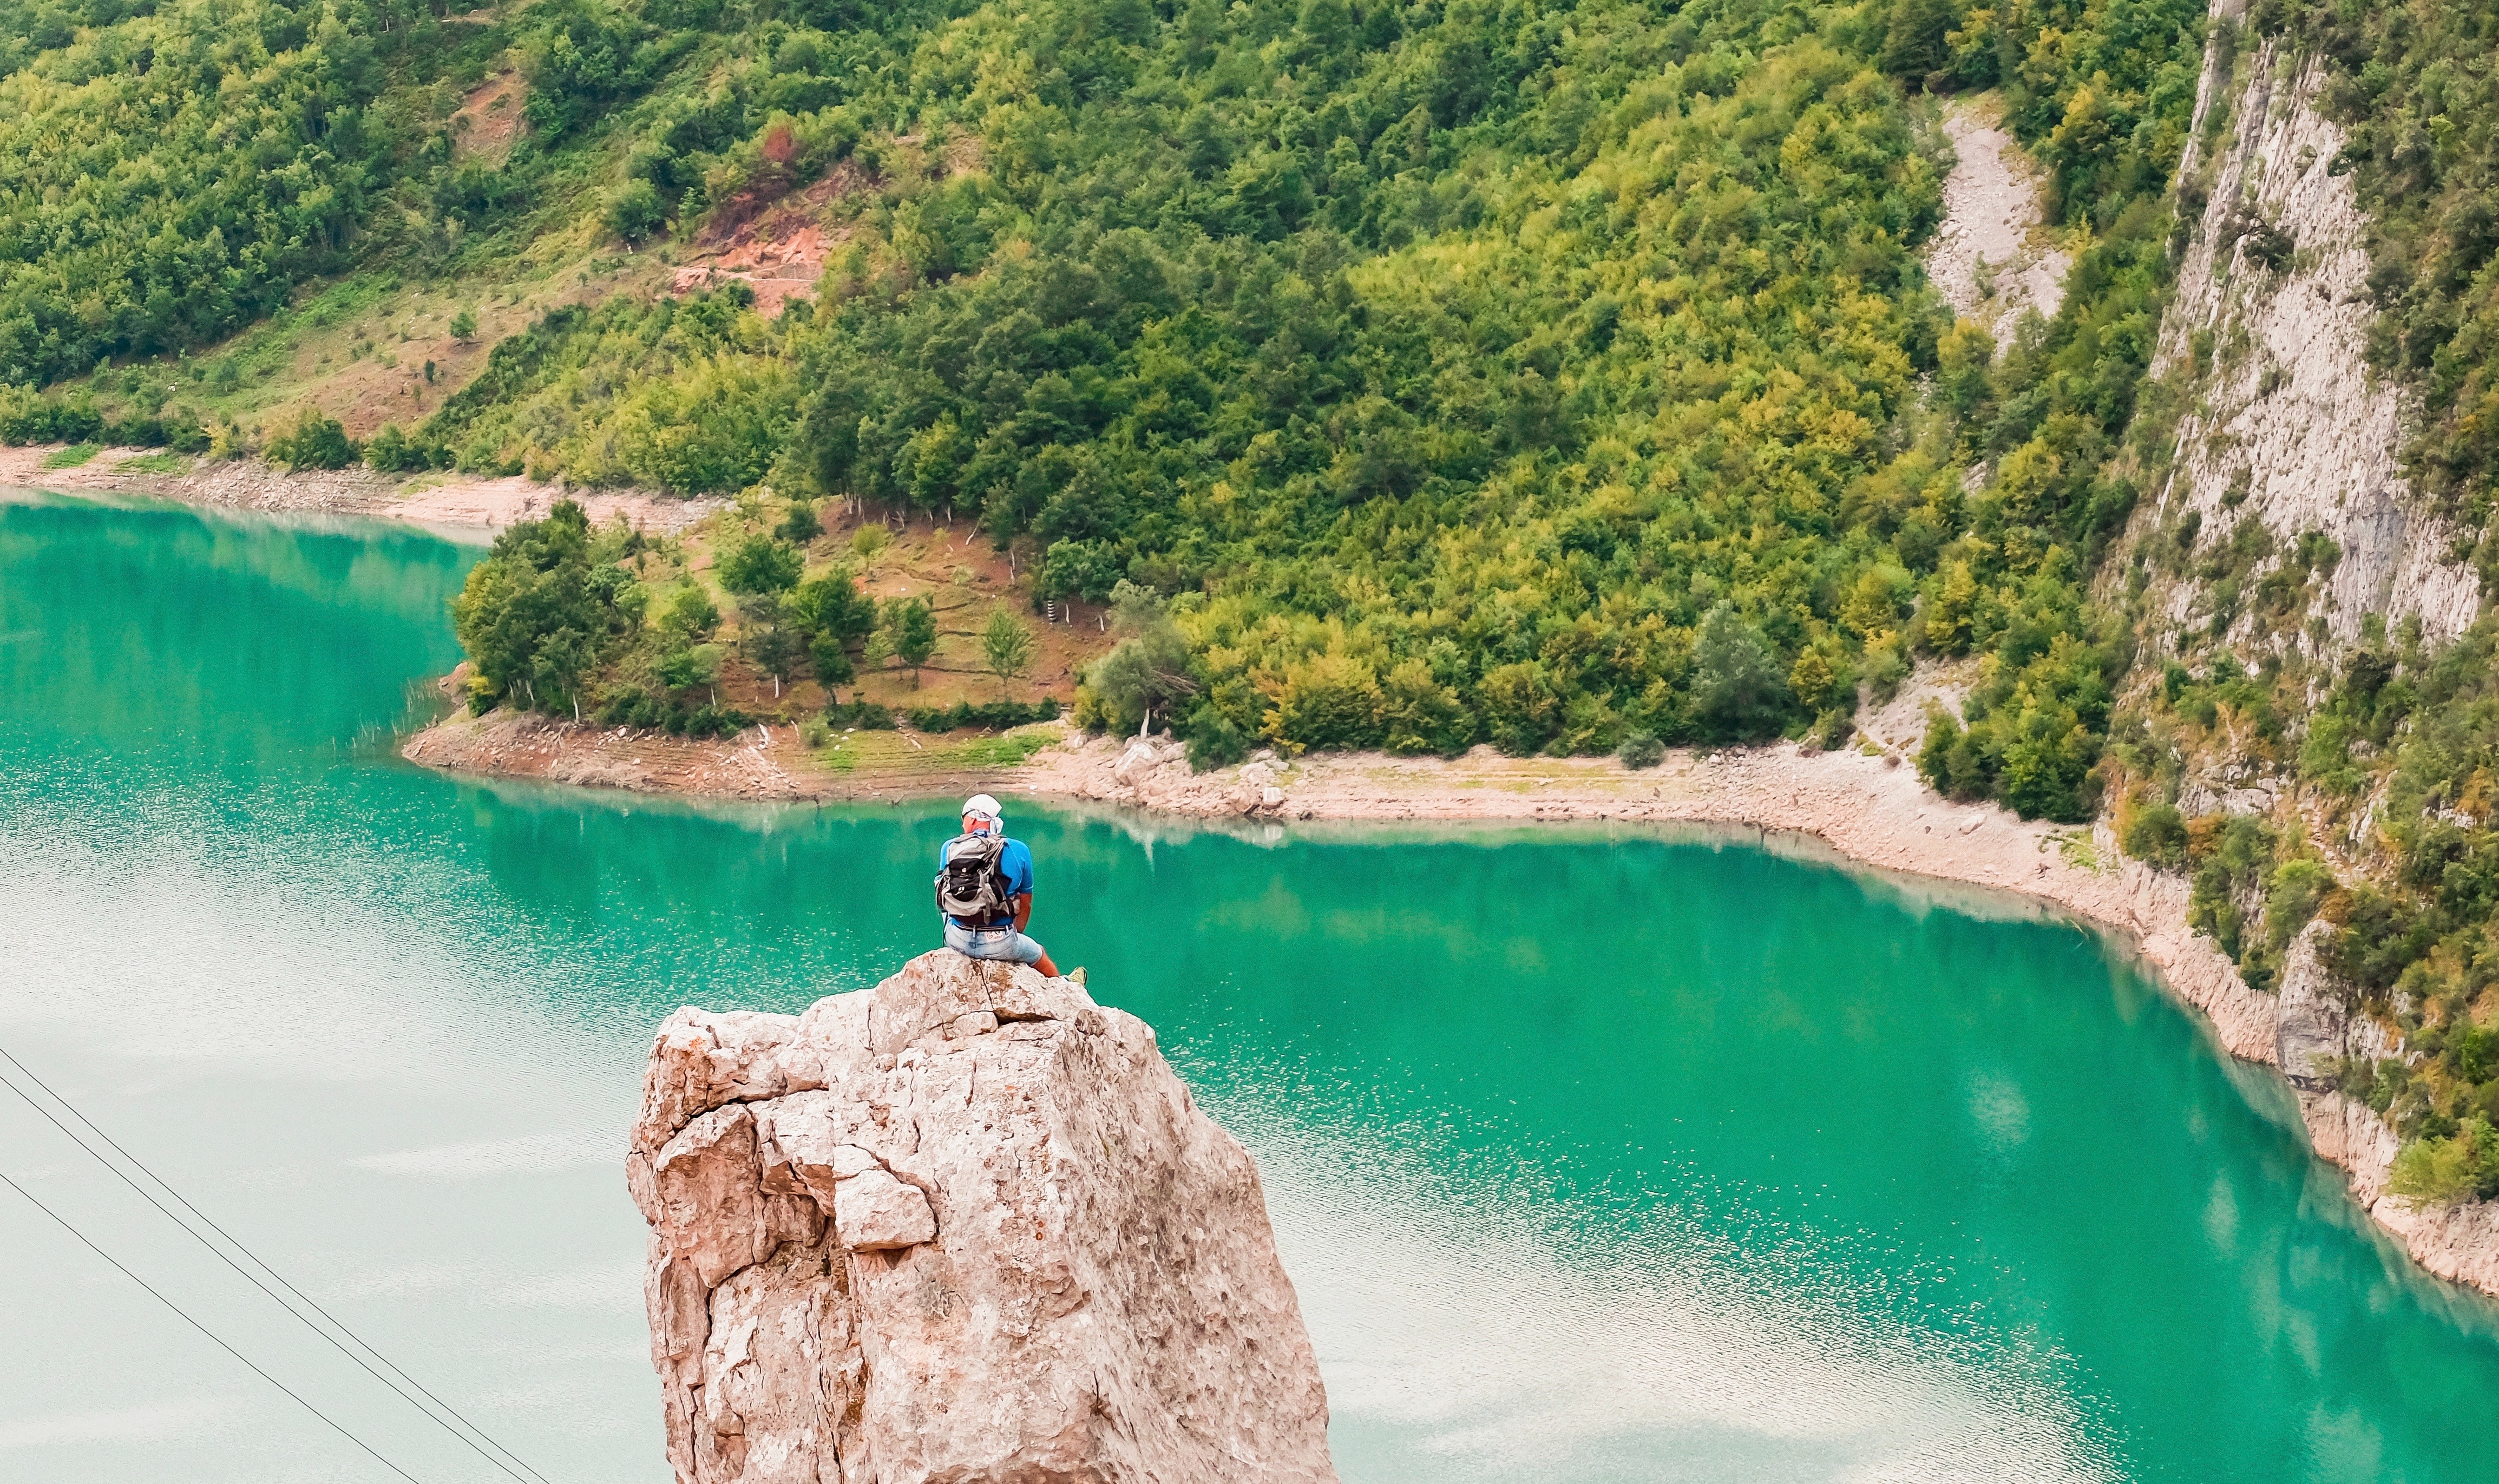
natural, water, water resources, azure, natural landscape, lake, coastal and oceanic landforms, travel, mountain, watercourse, terrain, tree, bank, leisure, fluvial landforms of streams, formation, landscape, recreation, fun, headland, mountain range, adventure, tarn, klippe, valley, geology, reflection, reservoir, rock, coast, lake district, cape, cove, escarpment, bay, sound, mountain river, cliff, bridge, pond, forest, wadi, inlet, promontory, glacial lake, tropics, aerial photography, crater lake, tourism, loch, ocean, water feature, island, sea, vacation, lagoon, extreme sport